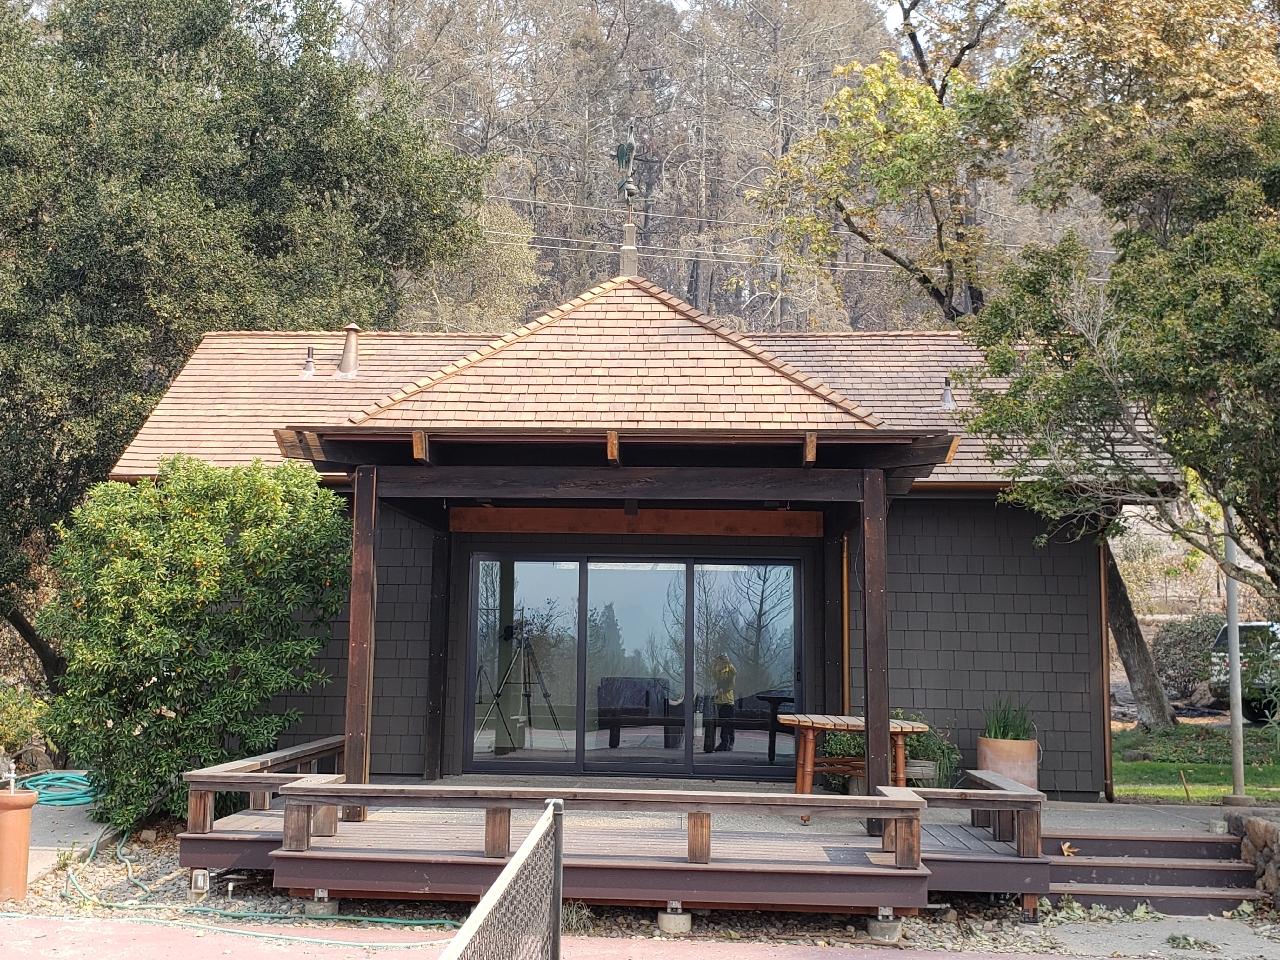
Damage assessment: no_damage